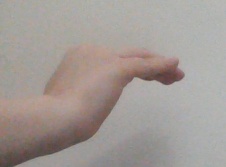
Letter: haa